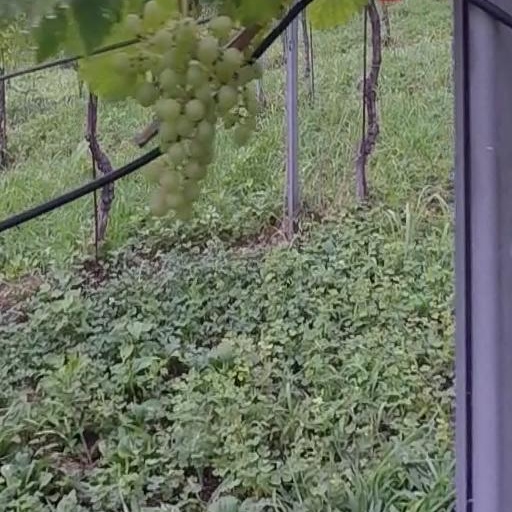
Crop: grape